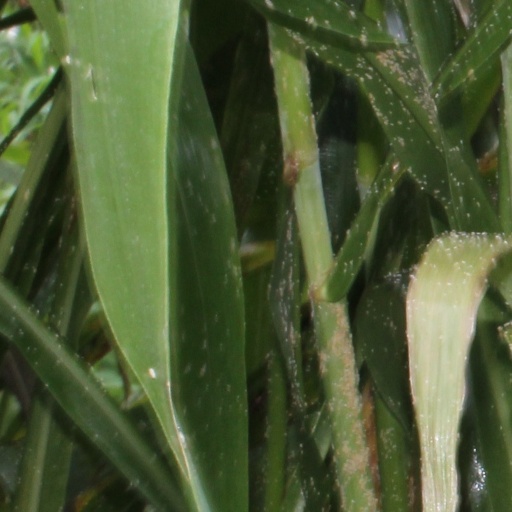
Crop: sorghum